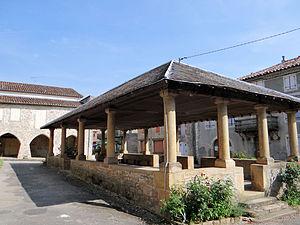
Verfeil - Halle
Verfeil est une commune française située dans le département de Tarn-et-Garonne, en région Occitanie.